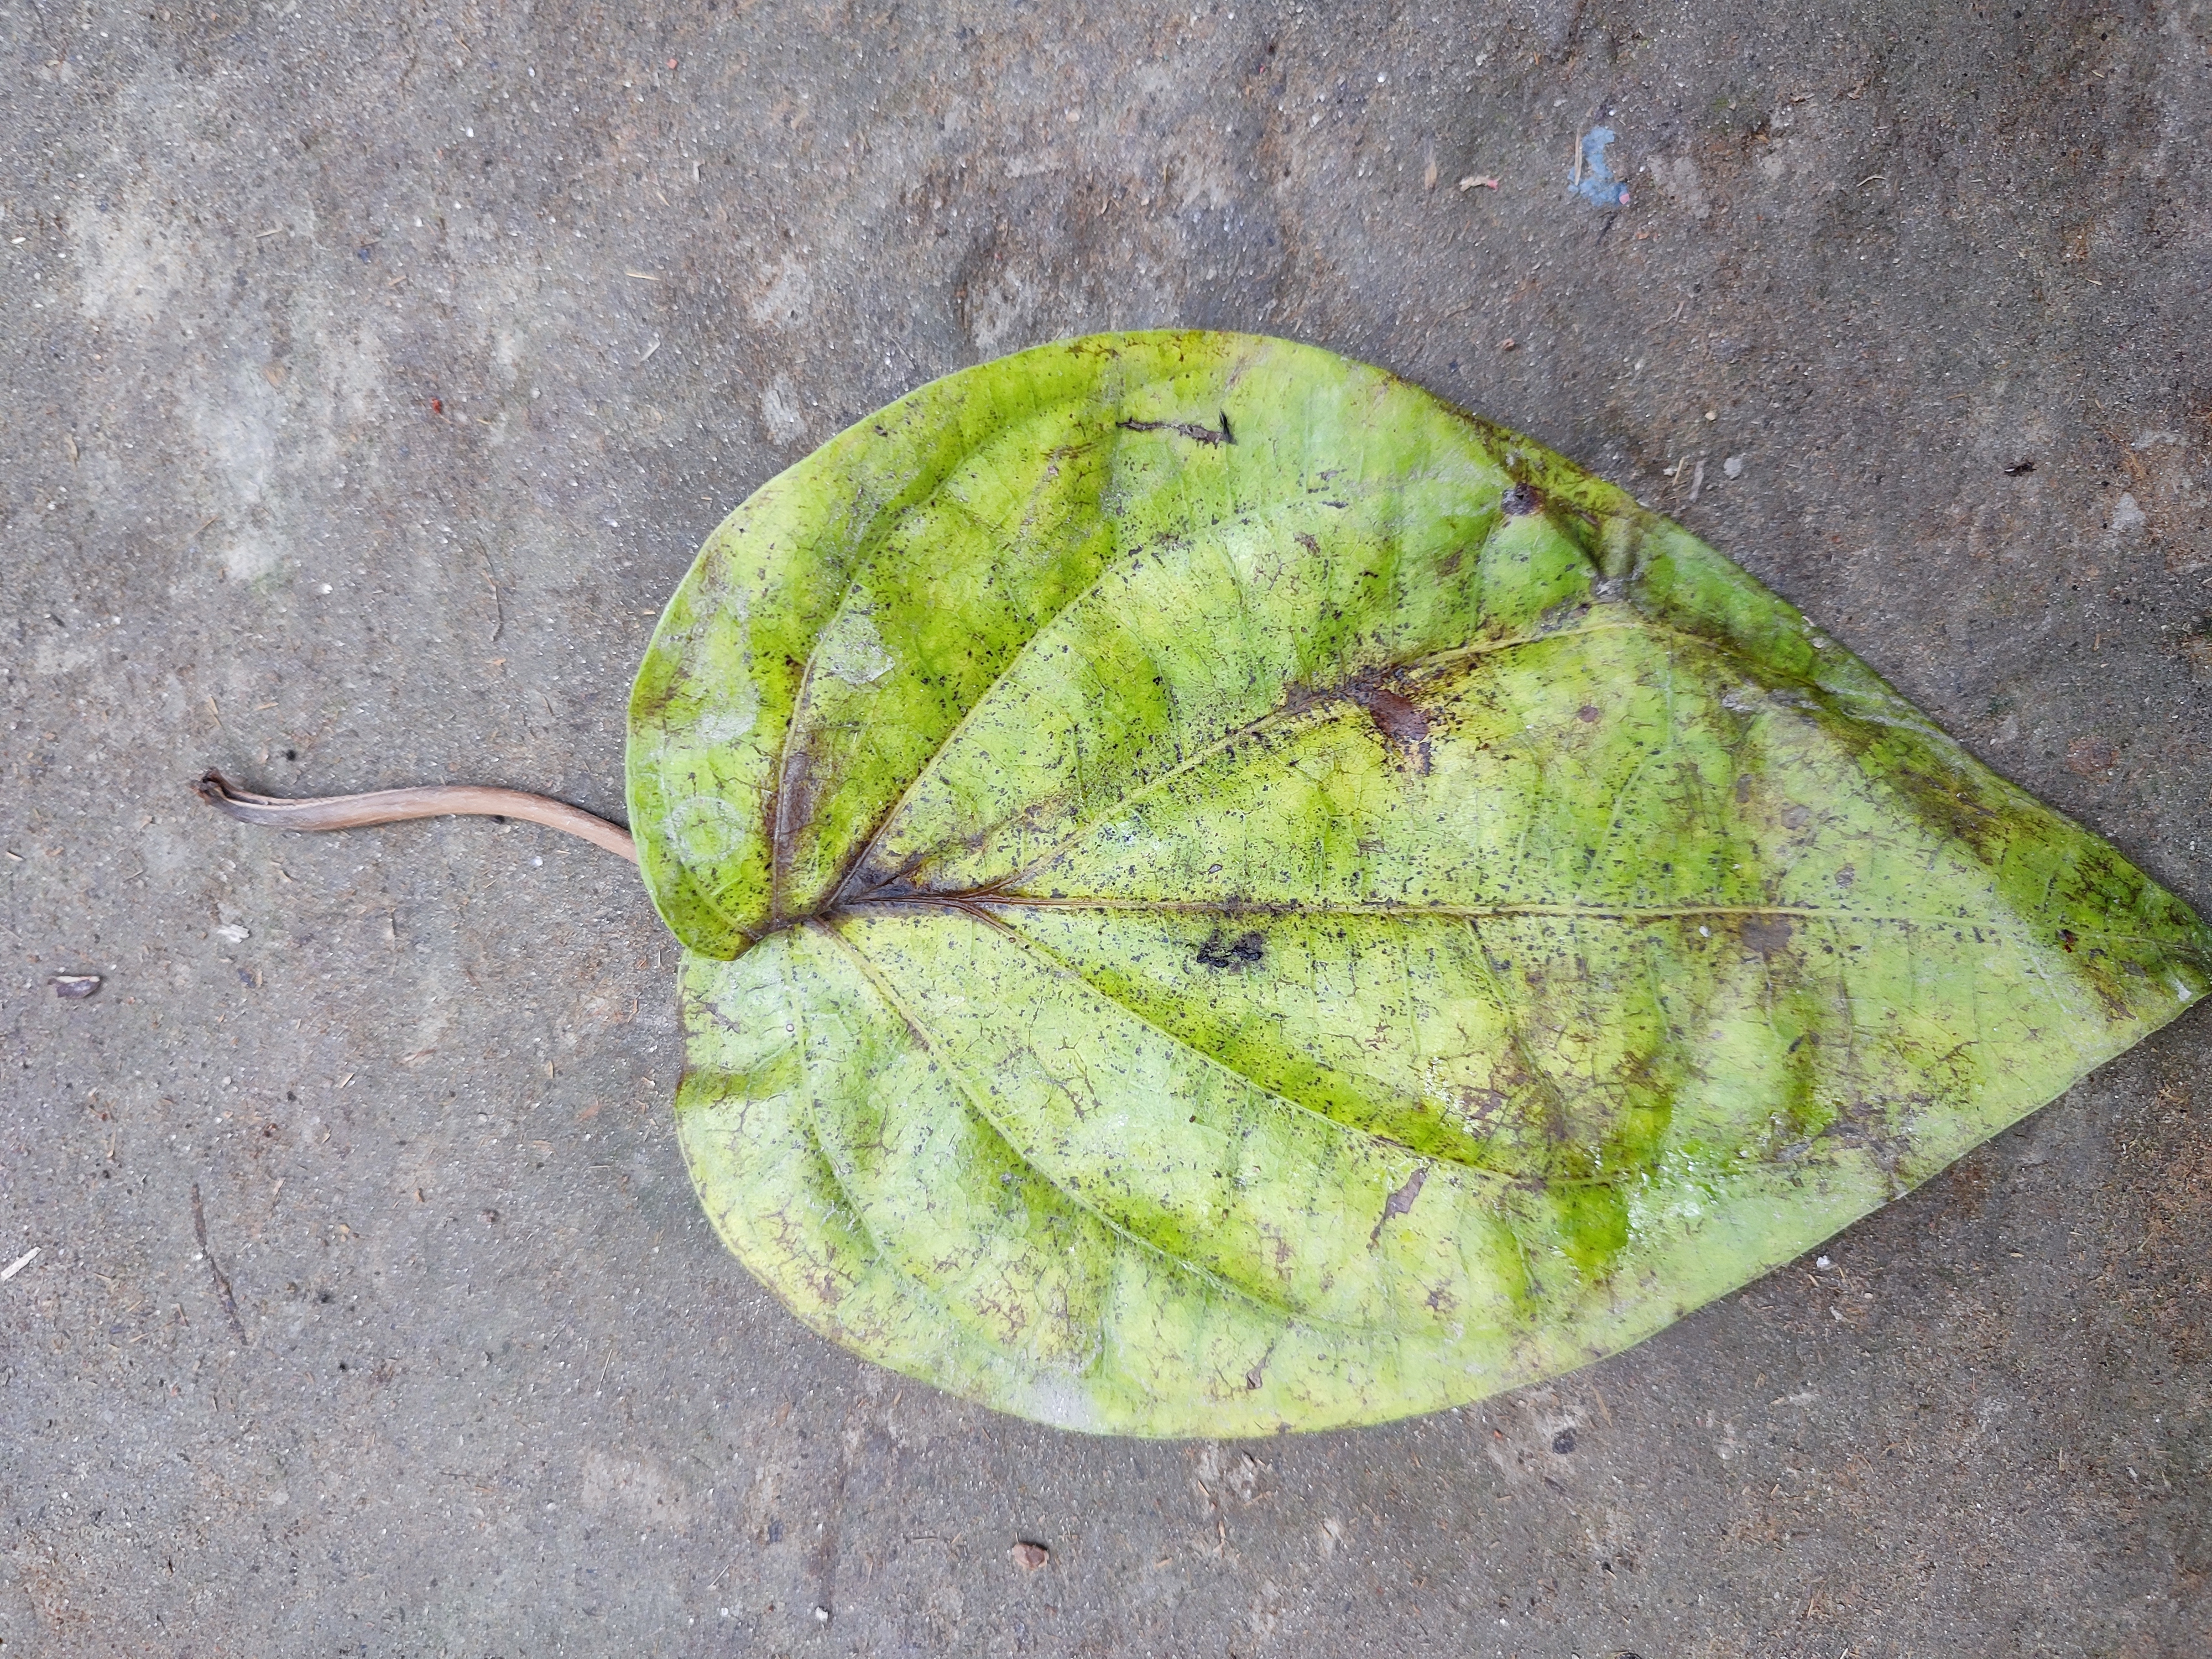
Label: Dried_Leaf